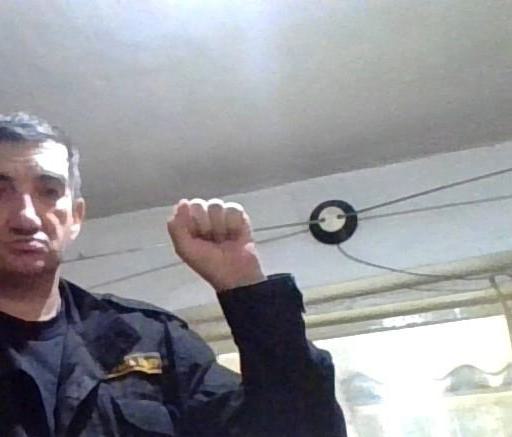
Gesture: fist